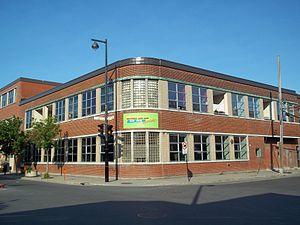
Bibliothèque Saint-Henri, rue Notre-Dame, Montréal
Bibliothèques de Montréal, nommé jusqu'en 2010 « Réseau des bibliothèques publiques de Montréal », est un ensemble de 45 bibliothèques publiques et un bibliobus, répartis sur le territoire de Montréal.
La bibliothèque Saint-Henri, nommée ainsi depuis 2008, est une de quatre bibliothèques publiques de la Ville de Montréal situées dans l'arrondissement Sud-Ouest.